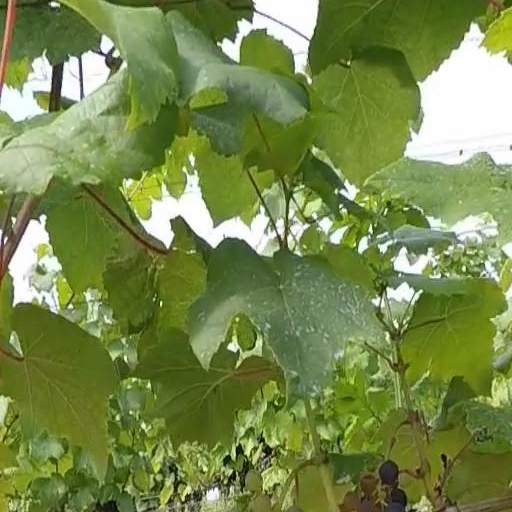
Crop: grape